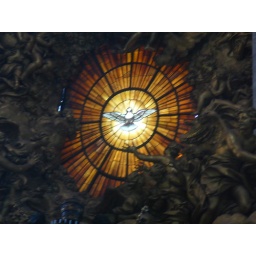
Stained glass window over the altar of St. Peters